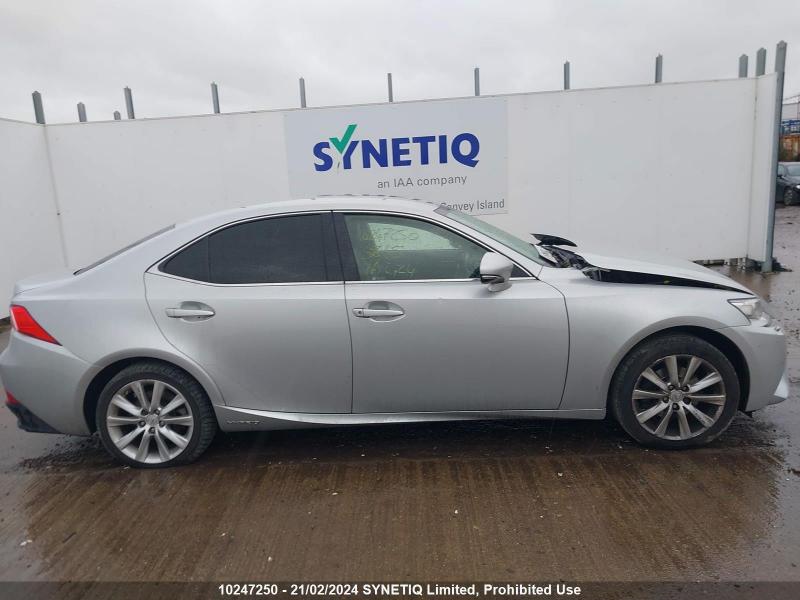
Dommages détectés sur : capot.
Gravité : mineur